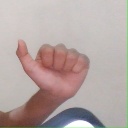
अक्षर: त